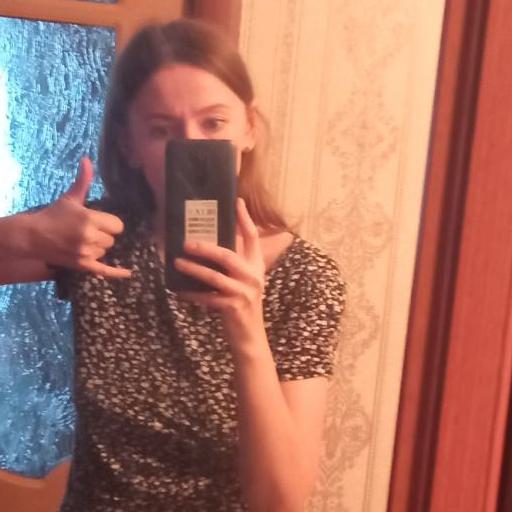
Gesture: no_gesture